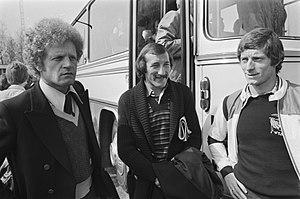
L'Association sportive de Saint-Étienne, abrégée en AS Saint-Étienne est un club de football français fondé en 1933 par le groupe de grande distribution Casino.
Robert Herbin, né le 30 mars 1939 dans le 19ᵉ arrondissement de Paris et mort le 27 avril 2020 à Saint-Étienne, est un joueur international français reconverti entraîneur de football.
Jean-Michel Larqué, né le 8 septembre 1947 à Bizanos, est un footballeur français qui évolue principalement au poste de milieu de terrain de la fin des années 1960 jusqu'au début des années 1980, reconverti en journaliste.